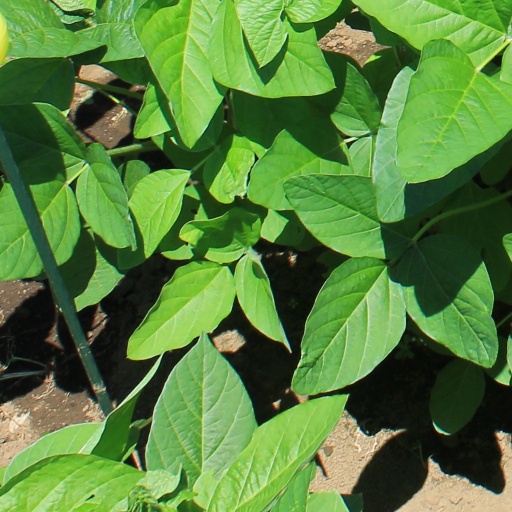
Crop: soybean